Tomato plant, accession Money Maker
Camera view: vertical (180 deg); turntable rotation: 60 degrees
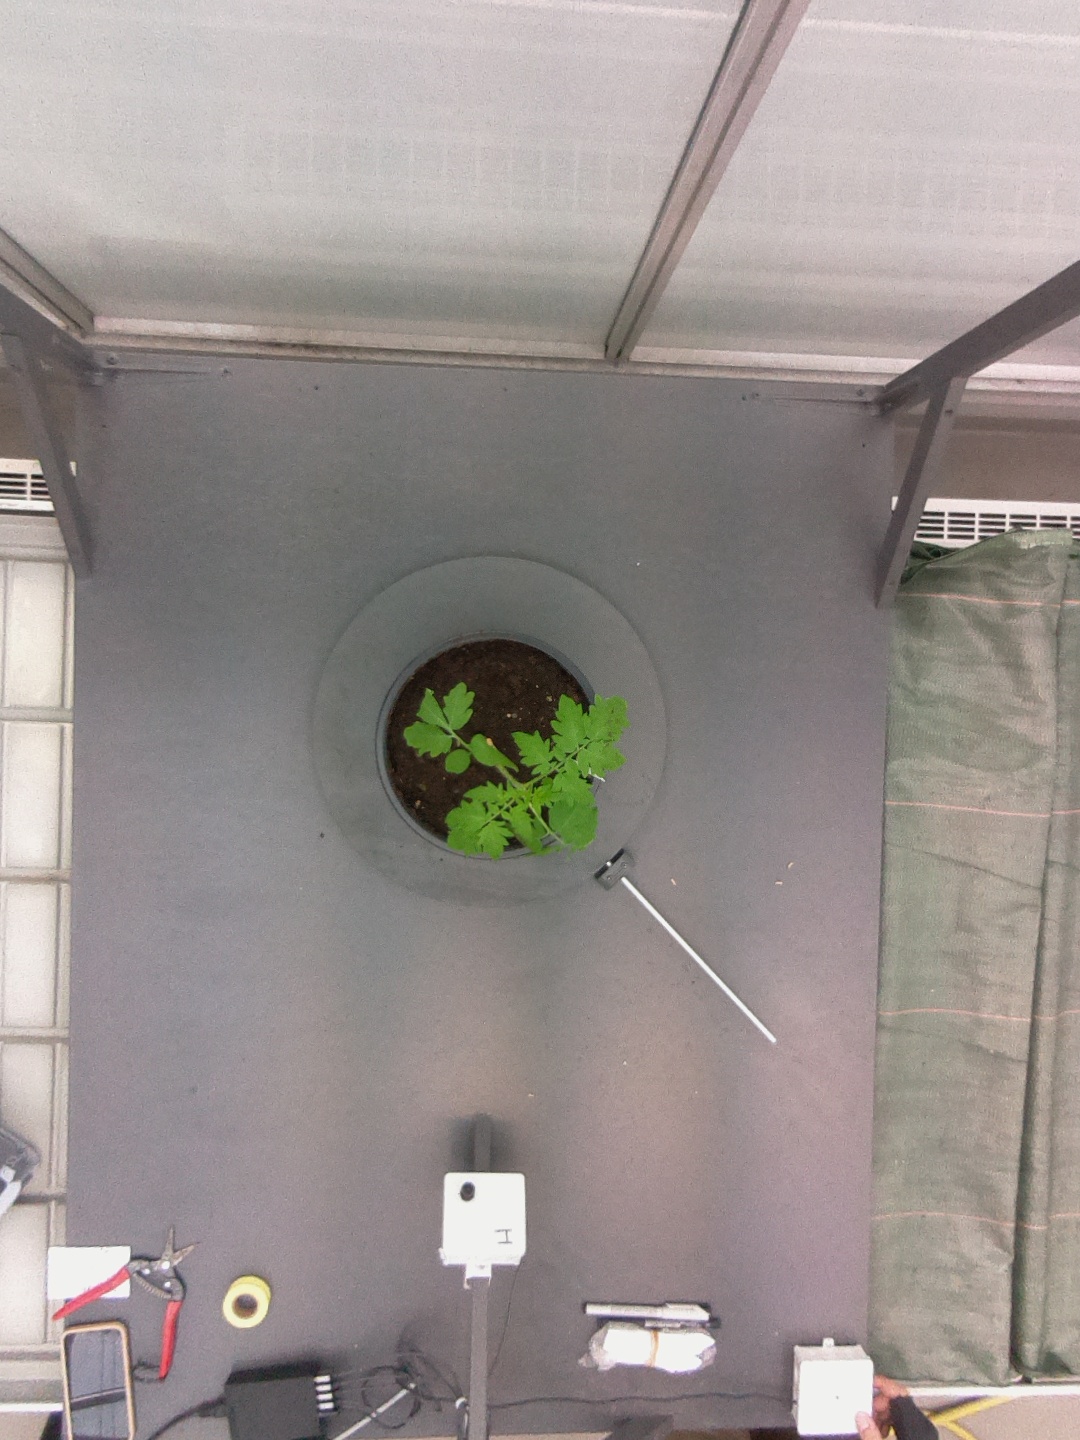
BBCH growth stage 13: 6 of true leaves visible